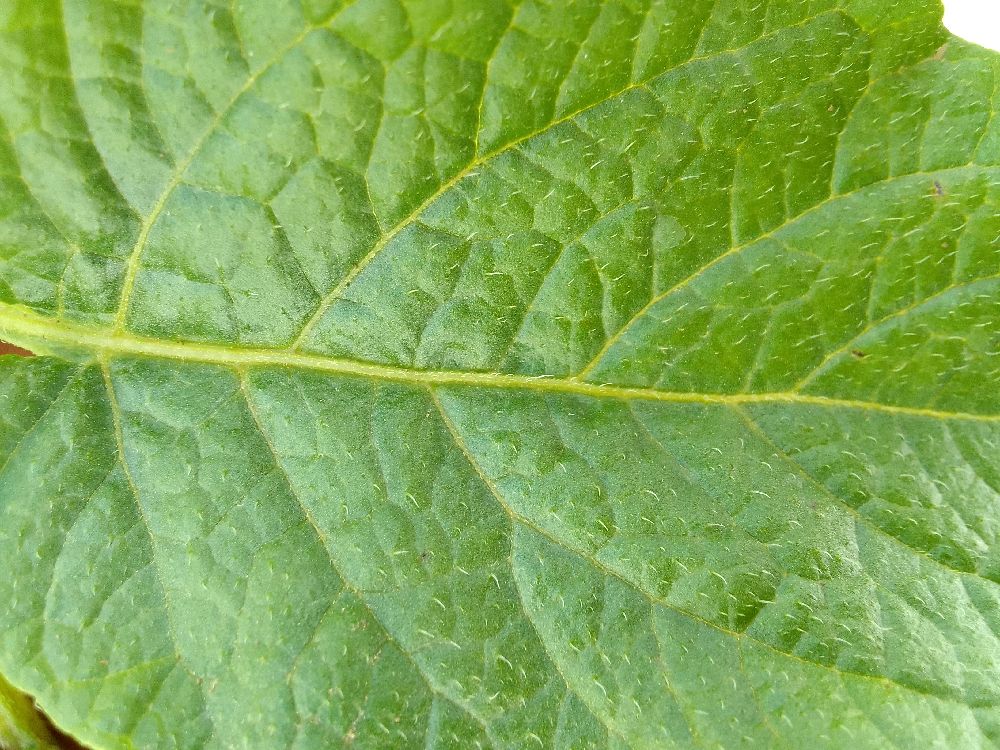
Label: Healthy